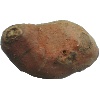
Label: potato_sweet